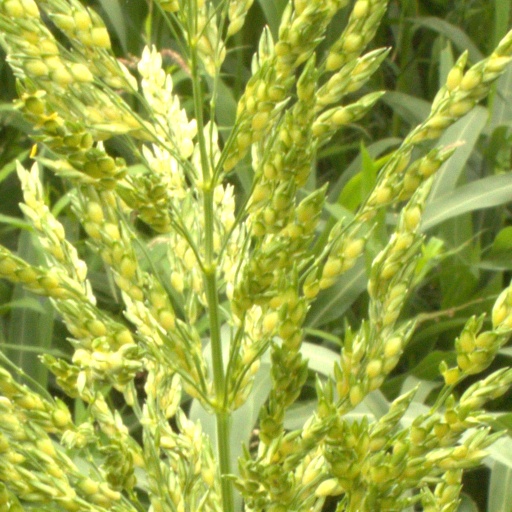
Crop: sorghum